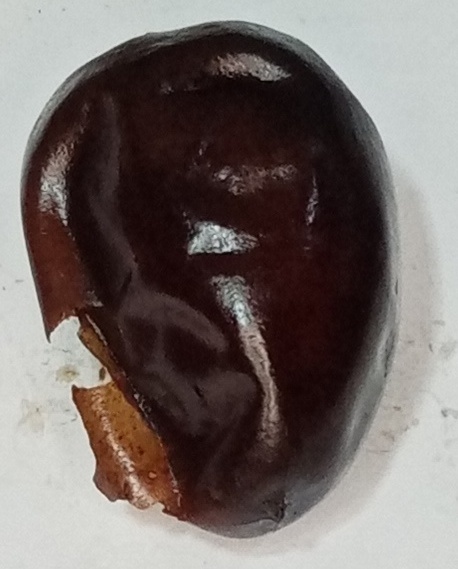
Variety: kupro
Size: large
Grade: grade-2